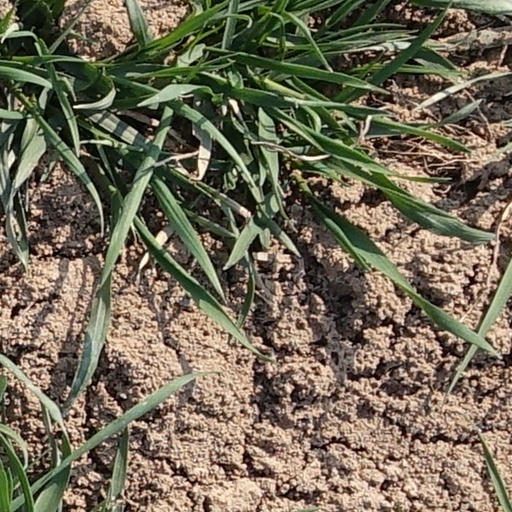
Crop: wheat